United States Navy

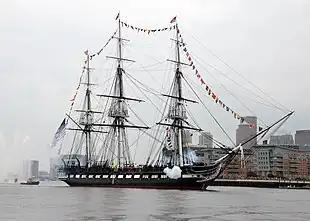
USS "Constitution", firing a 17-gun salute in 2014

The U.S. Navy's largest complex is Naval Air Weapons Station China Lake, California, which covers of land, or approximately one-third of the U.S. Navy's total land holdings.